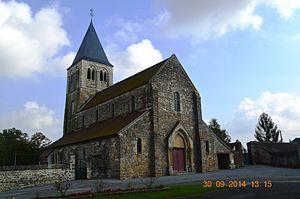
Barenton-Bugny est une commune française, située dans le département de l'Aisne en région Hauts-de-France.
L'église Saint-Martin est une église située à Barenton-Bugny, en France.